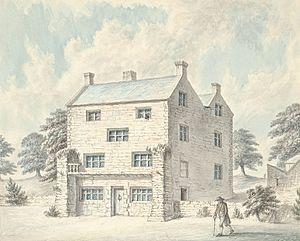
Sir Thomas Mostyn, 4ᵉ baronnet, de Mostyn, Flintshire, est un propriétaire terrien britannique et un politicien conservateur qui a siégé à la Chambre des communes entre 1734 et 1758.
John Ingleby, né en 1749 et mort en 1808, est un peintre britannique d'origine galloise dont la spécialité était la peinture de petite dimension, notamment de paysages.